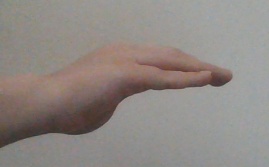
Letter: haa